Banana Fish

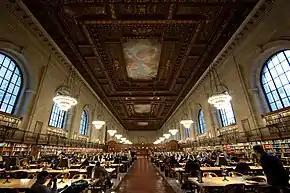
The New York Public Library Main Branch has become a tourist attraction for fans of the series.

By 2018, over 12 million copies of collected volumes of "Banana Fish" are in print. A 1998 reader's poll in the Japanese magazine "Comic Link" ranked "Banana Fish" as the greatest manga of all time. In TV Asahi's 2021 Manga Sōsenkyo, a ranking of the top 100 manga series calculated from a public vote of 150,000 people, "Banana Fish" ranked 26th.